Fes el Bali

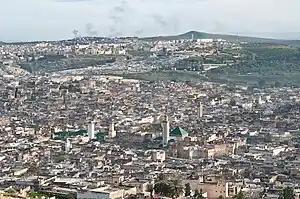
View of the medina from the Marinid Tombs to the north.

The last major change to Fez's topography before the 20th century was made during the reign of Moulay Hasan I (1873-1894), who finally connected Fes el-Jdid and Fes el-Bali by building a walled corridor between them. Within this new corridor, between the two cities, were built new gardens and summer palaces used by the royals and the capital's high society, such as the Jnan Sbil Gardens and the Dar Batha palace.